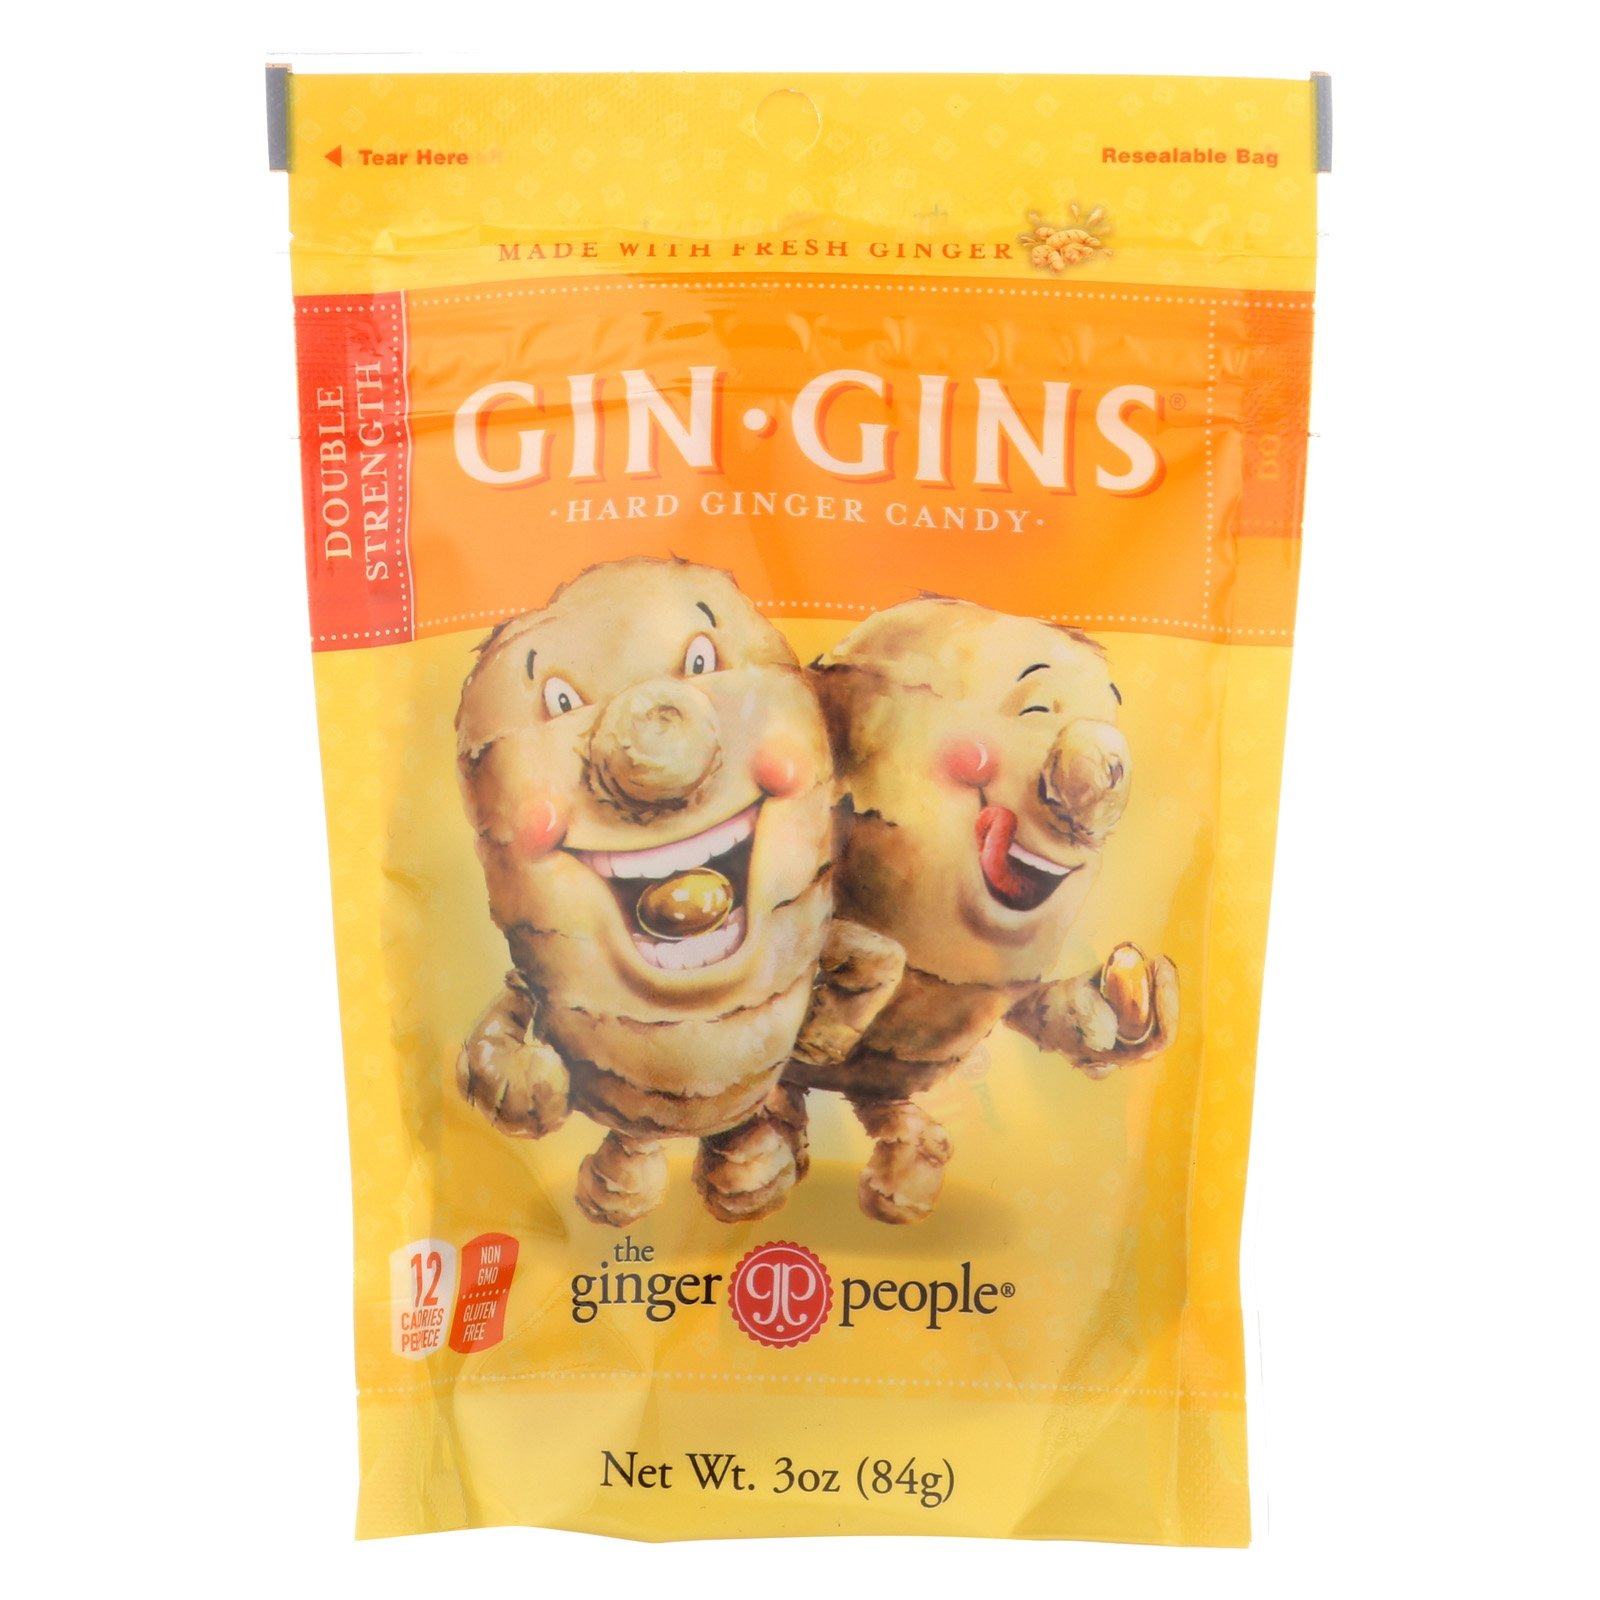
Item Name: Ginger People Ginger Candy Bag
Bullet Point: GMO Free
Product Description: <b> Ginger People Gin-Gins Hard Candy <b>Description:</b> </b> <ul> <li> Double Strength Ginger Hard Candy</LI> <li> Pleasantly warm, natural and invigorating. </LI></UL> <p>Take Gin Gins with you wherever you go and enjoy them as spicy-sweet pick-me-ups. These tiny pulses of sweet heat will freshen your breath naturally while delivering the unique warmth and soothing goodness of ginger. </P> <p> </P> <p>Gin Gins are comforting travel companions with the perfect amount of ginger oomph! Enjoy them as a natural hard candy or drop two or three in a cup along with any tea bag.</P> Disclaimer These statements have not been evaluated by the FDA. These products are not intended to diagnose, treat, cure, or prevent any disease.
Value: 24.0
Unit: Count

Price: 3.18